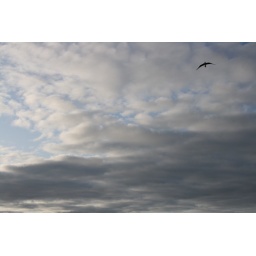
on a boat in the arctic ocean